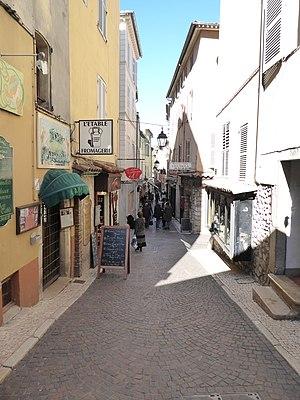
Voici par ordre alphabétique les principaux noms de rues, chemins, boulevards, avenues, places et quartiers de Antibes, commune des Alpes-Maritimes. L'article propose aussi des explications toponymiques.